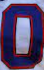
Number: 0